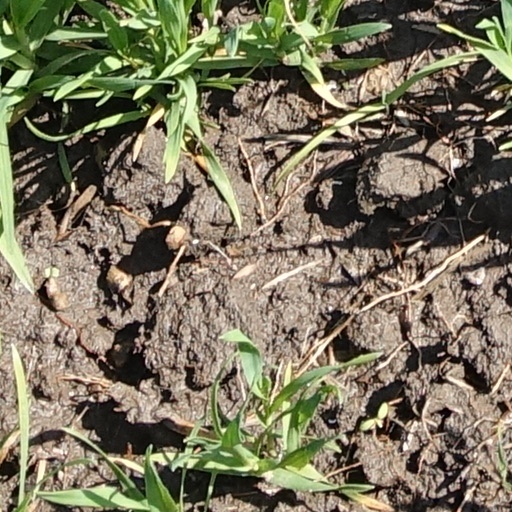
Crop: wheat